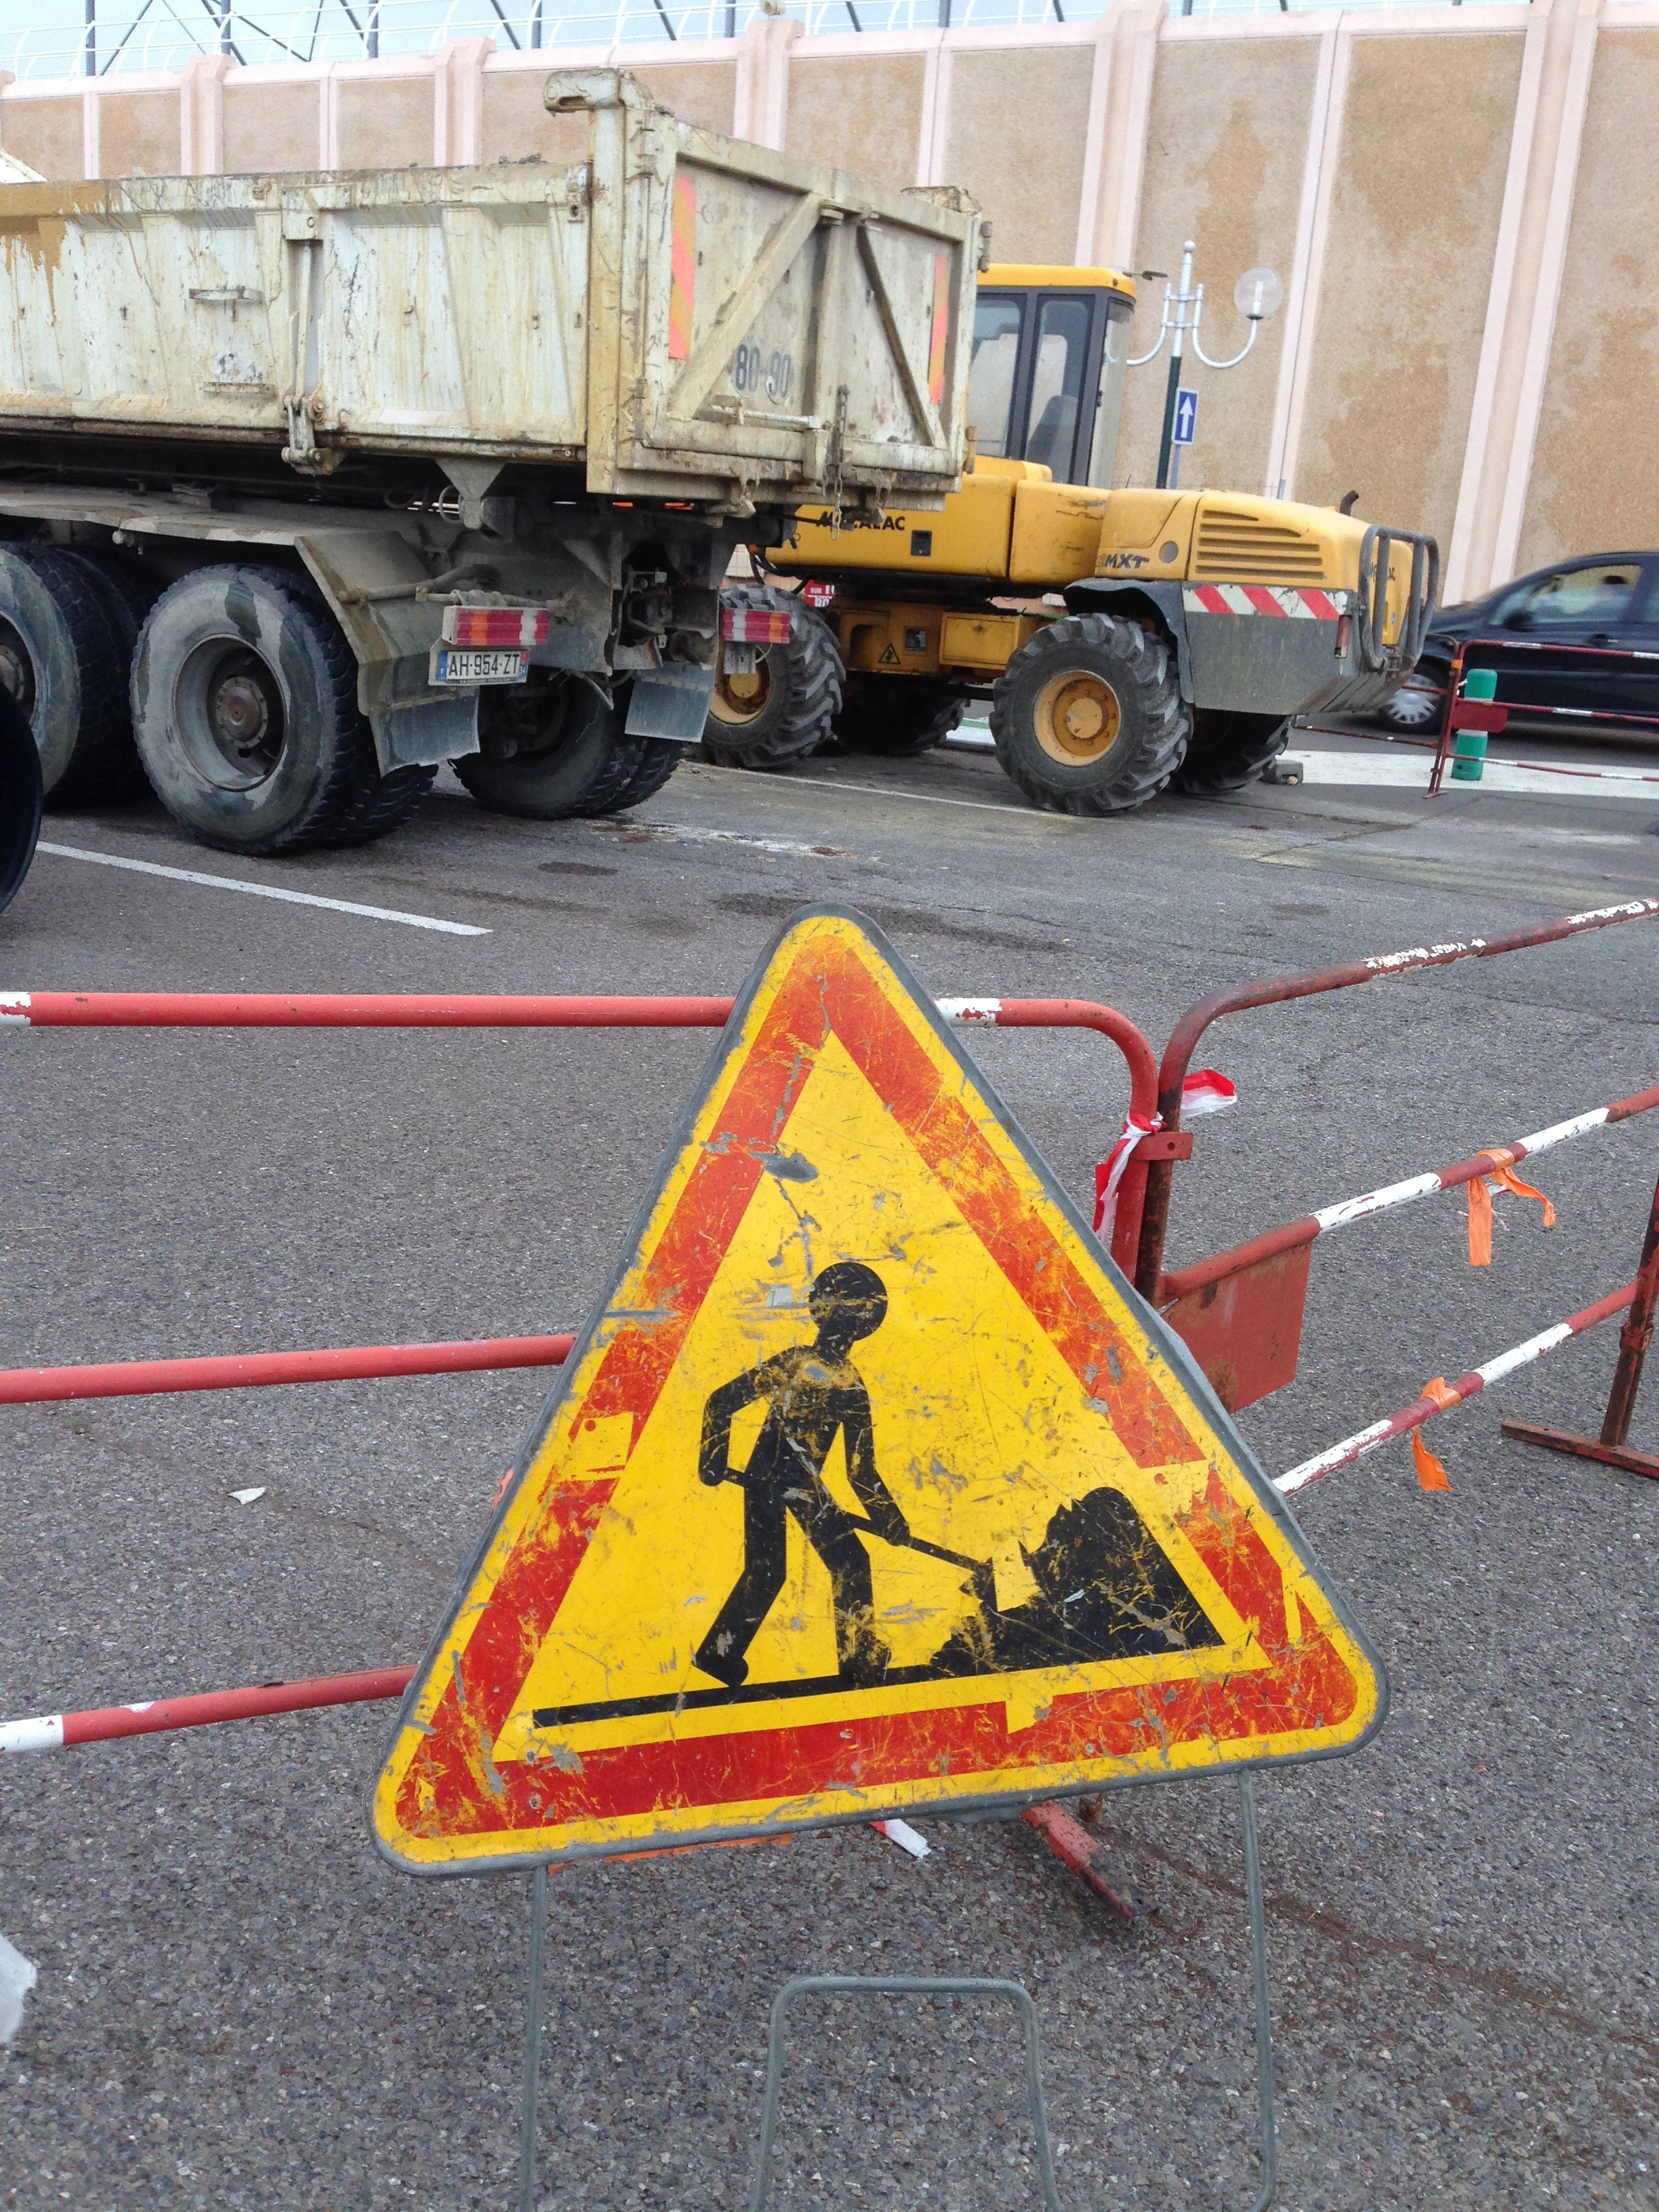
work, road, asphalt, vehicle, lane, site, panel, road surface